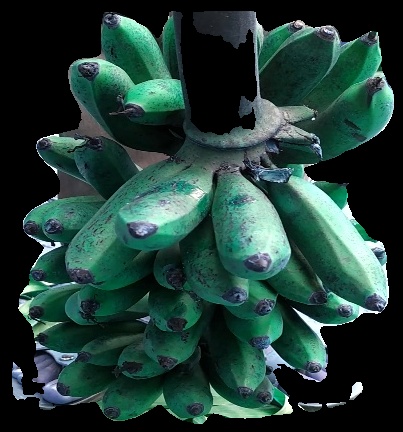
Variety: rasbale
Grade: grade3